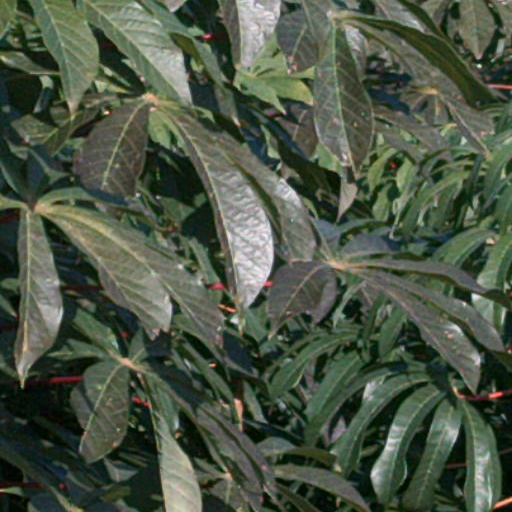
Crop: cassava